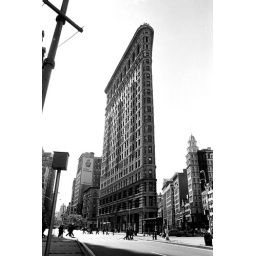
The Flatiron building in New-York shot from accross to street making it look like a thin sheet of cardboard.